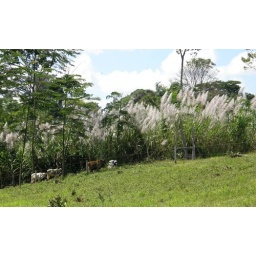
a cane field in flower. Note the cattle for scale.